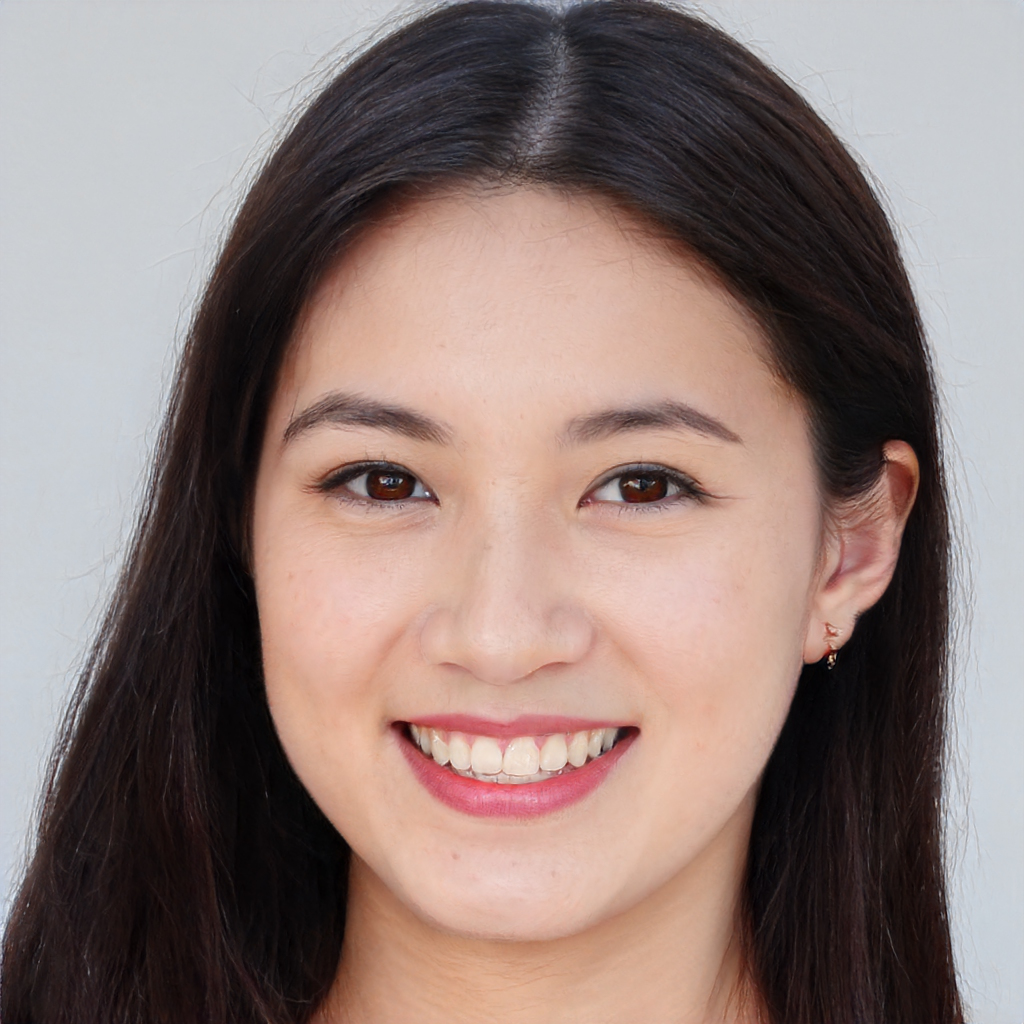
Label: Colored